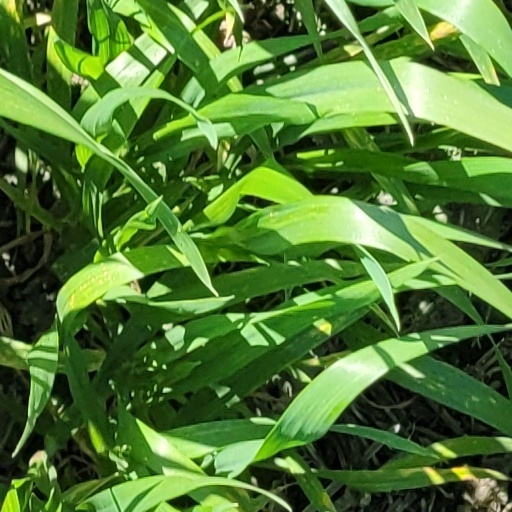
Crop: wheat